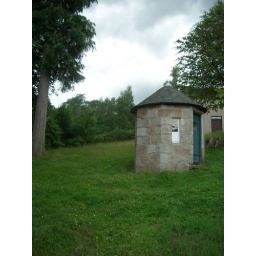
guard house near the castle